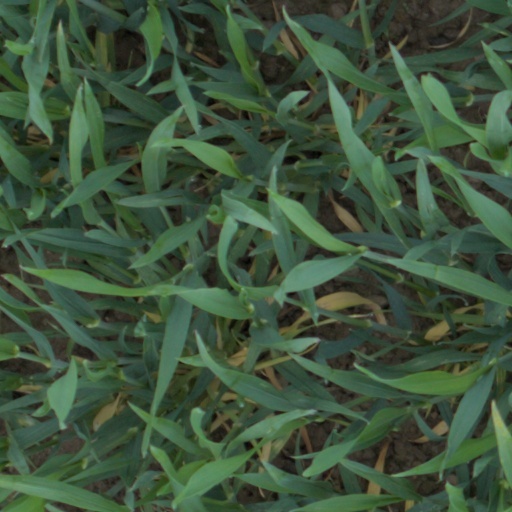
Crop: wheat